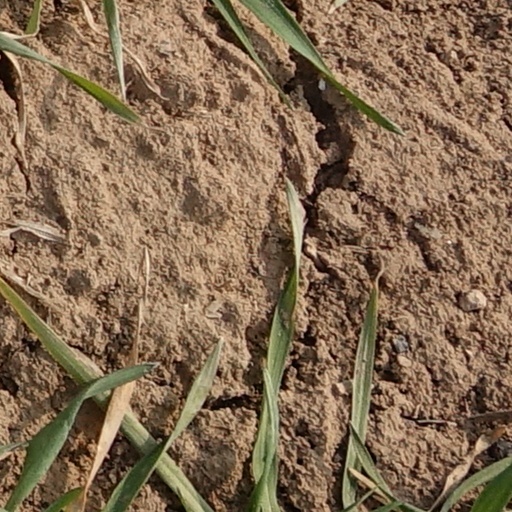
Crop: wheat